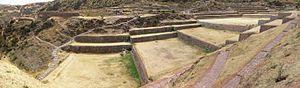
Tipón est un site archéologique inca situé dans la Vallée sacrée à 3 400 mètres d'altitude. Le site couvre une superficie de 239 hectares et se trouve à 22 kilomètres de Cuzco dans la commune de Choquepeda, dans le district d'Oropesa de la province de Quispicanchi. Il s'agit de grandes terrasses agricoles irriguées par un réseaux de canaux d'eau alimentés par une source naturelle. Plusieurs ruines environnantes ont été fouillées et beaucoup sont visibles au-dessous du sol.
Ce qui suit est la liste des Historic Civil Engineering Landmarks, c'est-à-dire la liste des monuments historiques de génie civil, établie aux États-Unis par l' American Society of Civil Engineers depuis qu'elle a commencé le programme en 1964. Cette désignation est accordée à des projets, des structures et des sites situés aux États-Unis et dans le reste du monde. À compter de 2013, il y a plus de 260 éléments dans cette liste.